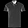
Label: T - shirt / top